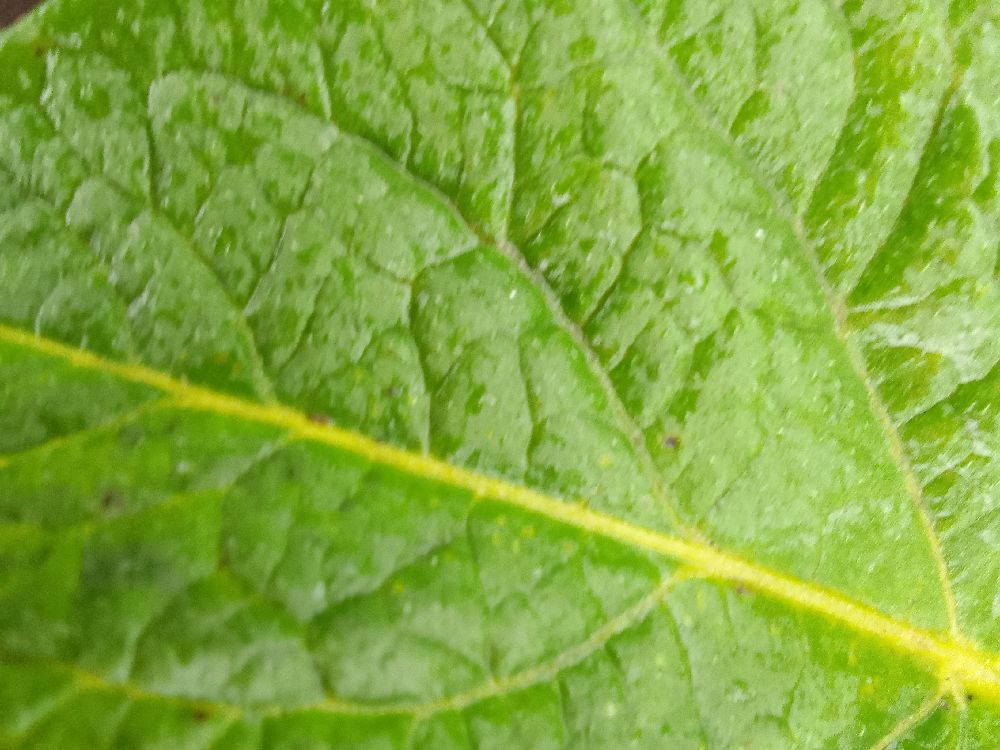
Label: Healthy